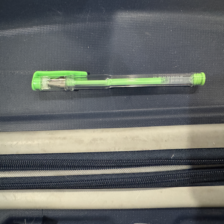
Label: pen